Port of Lowestoft

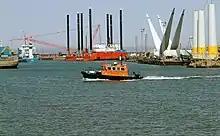
Image of harbour with windfarm construction

The Port of Lowestoft is a harbour and commercial port in Lowestoft in the English county of Suffolk owned by Associated British Ports. It is the most easterly harbour in the United Kingdom and has direct sea access to the North Sea. The harbour is made up of two sections divided by a bascule bridge. The inner harbour is formed by Lake Lothing whilst the outer harbour is constructed from breakwaters. Lowestoft handles around 30,000 tonnes of cargo per year.